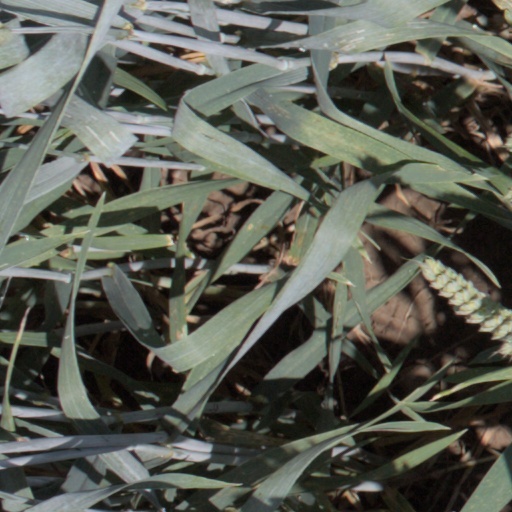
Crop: wheat